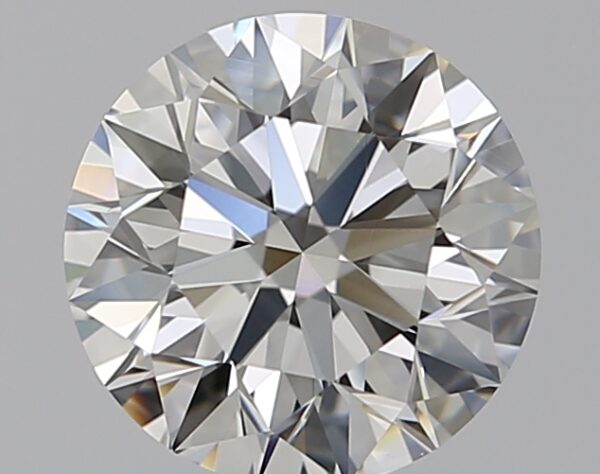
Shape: round
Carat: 1.21
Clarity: VS1
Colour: I
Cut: EX
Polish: EX
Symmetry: EX
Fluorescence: N
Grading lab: GIA
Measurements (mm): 6.75 x 6.79 x 4.25